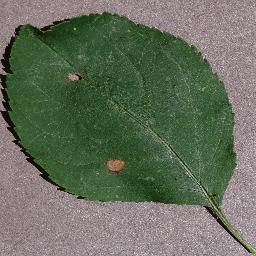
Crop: apple
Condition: black_rot